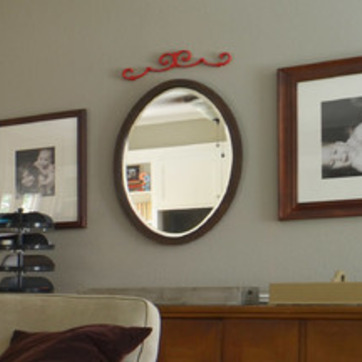
Material: mirror